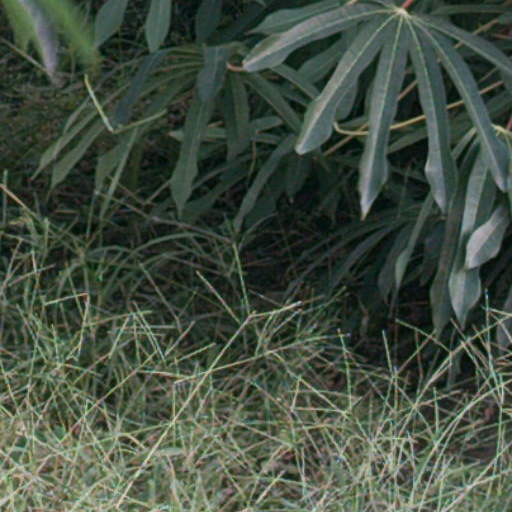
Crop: cassava